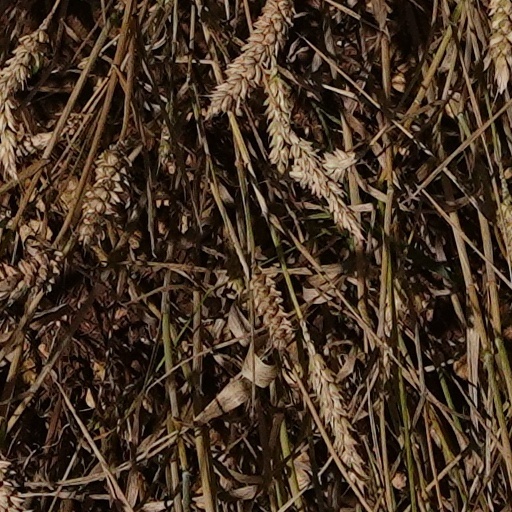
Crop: wheat